Middle Level Navigations

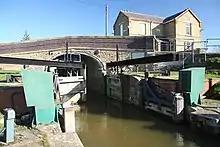
Salters Lode Lock, at the end of Well Creek, showing the two sets of gates pointing in opposite directions

Local interest in restoring the Middle Levels for navigation began to develop in 1949. The Fenlands Branch of the Inland Waterways Association was formed on 30 October 1949, and following assurances from the Ouse Catchment Board that they were planning to restore the river for navigation up to Bedford, the branch decided to devote their energies to the Middle Levels, which were weedy and heavily silted. Salters Lode lock was rebuilt in 1963, but passage along Well Creek was very difficult. The East Anglian Waterways Association and the Middle Level Watermans Club began campaigning for it to be dredged in 1964. The first major working party by volunteers on the system occurred in 1972, when the Well Creek Trust organised a project called 'Fenatic' in October, which involved draining the creek so that it could be cleared of rubbish. It was reopened for traffic in 1975.